Hot air balloon

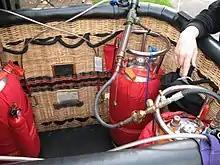
Stainless steel fuel tanks, wrapped in red insulating covers, mounted vertically, and with fuel gauges, during refueling

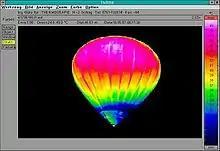
Thermal image showing temperature variation in a hot air balloon

The burner unit gasifies liquid propane, mixes it with air, ignites the mixture, and directs the flame and exhaust into the mouth of the envelope. Burners vary in power output; each will generally produce 2 to 3 MW of heat (7 to 10 million BTUs per hour), with double, triple, or quadruple burner configurations installed where more power is needed. The pilot actuates a burner by opening a propane valve, known as a blast valve. The valve may be spring-loaded, so that it closes automatically, or it may stay open until closed by the pilot. The burner has a pilot light to ignite the propane and air mixture. The pilot light may be lit by the pilot with an external device, such as a flint striker or a lighter, or with a built-in piezoelectric spark.